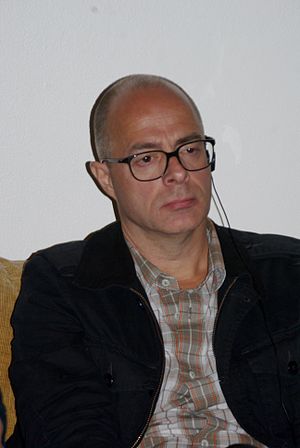
Niels Frank
Niels Frank er en dansk digter og forfatter. Han er tidligere rektor for Forfatterskolen. Har bl.a. modtaget Emil Aarestrup Medaillen, Otto Gelsted-prisen, Georg Brandes-Prisen og Montanas Litteraturpris. Han blev i 2008 indstillet til livsvarig ydelse.